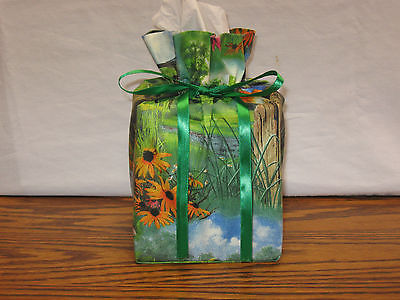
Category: toaster